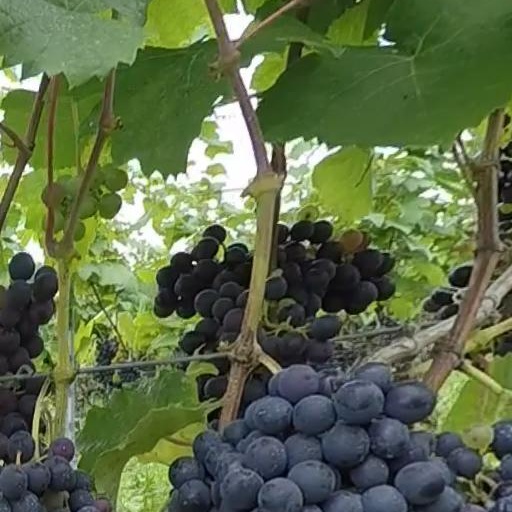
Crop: grape